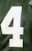
Number: 4